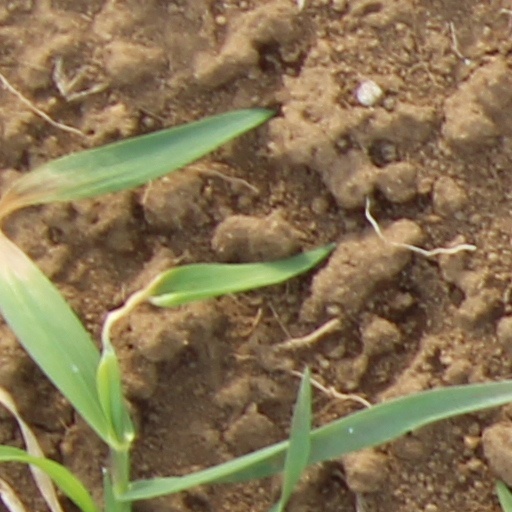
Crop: wheat